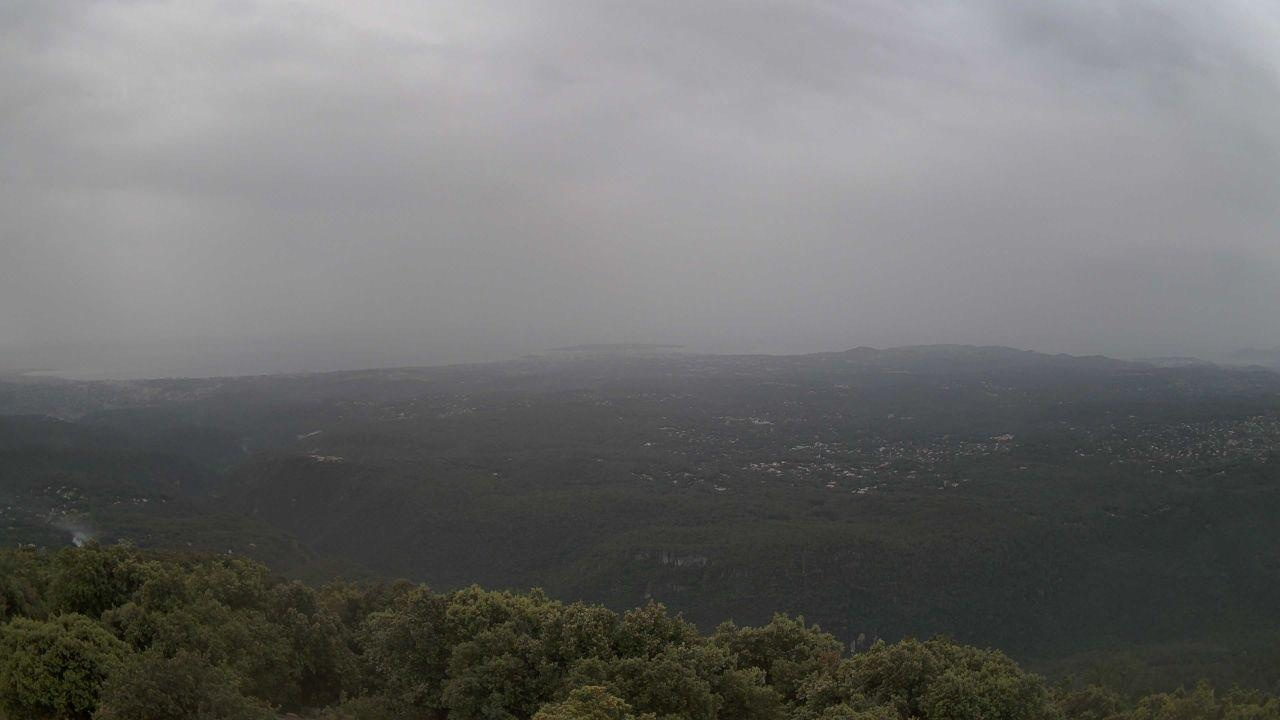
Fire: no
Smoke: yes